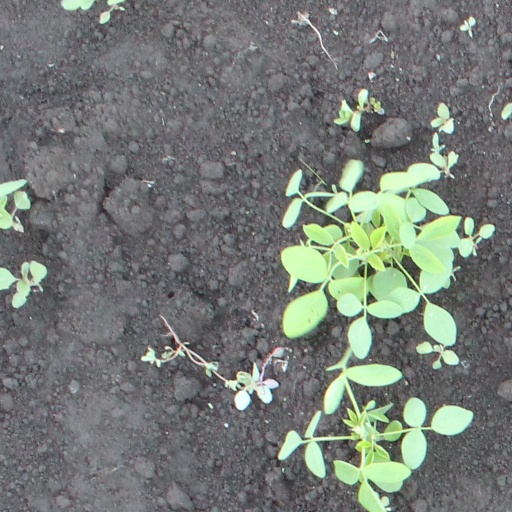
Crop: soybean